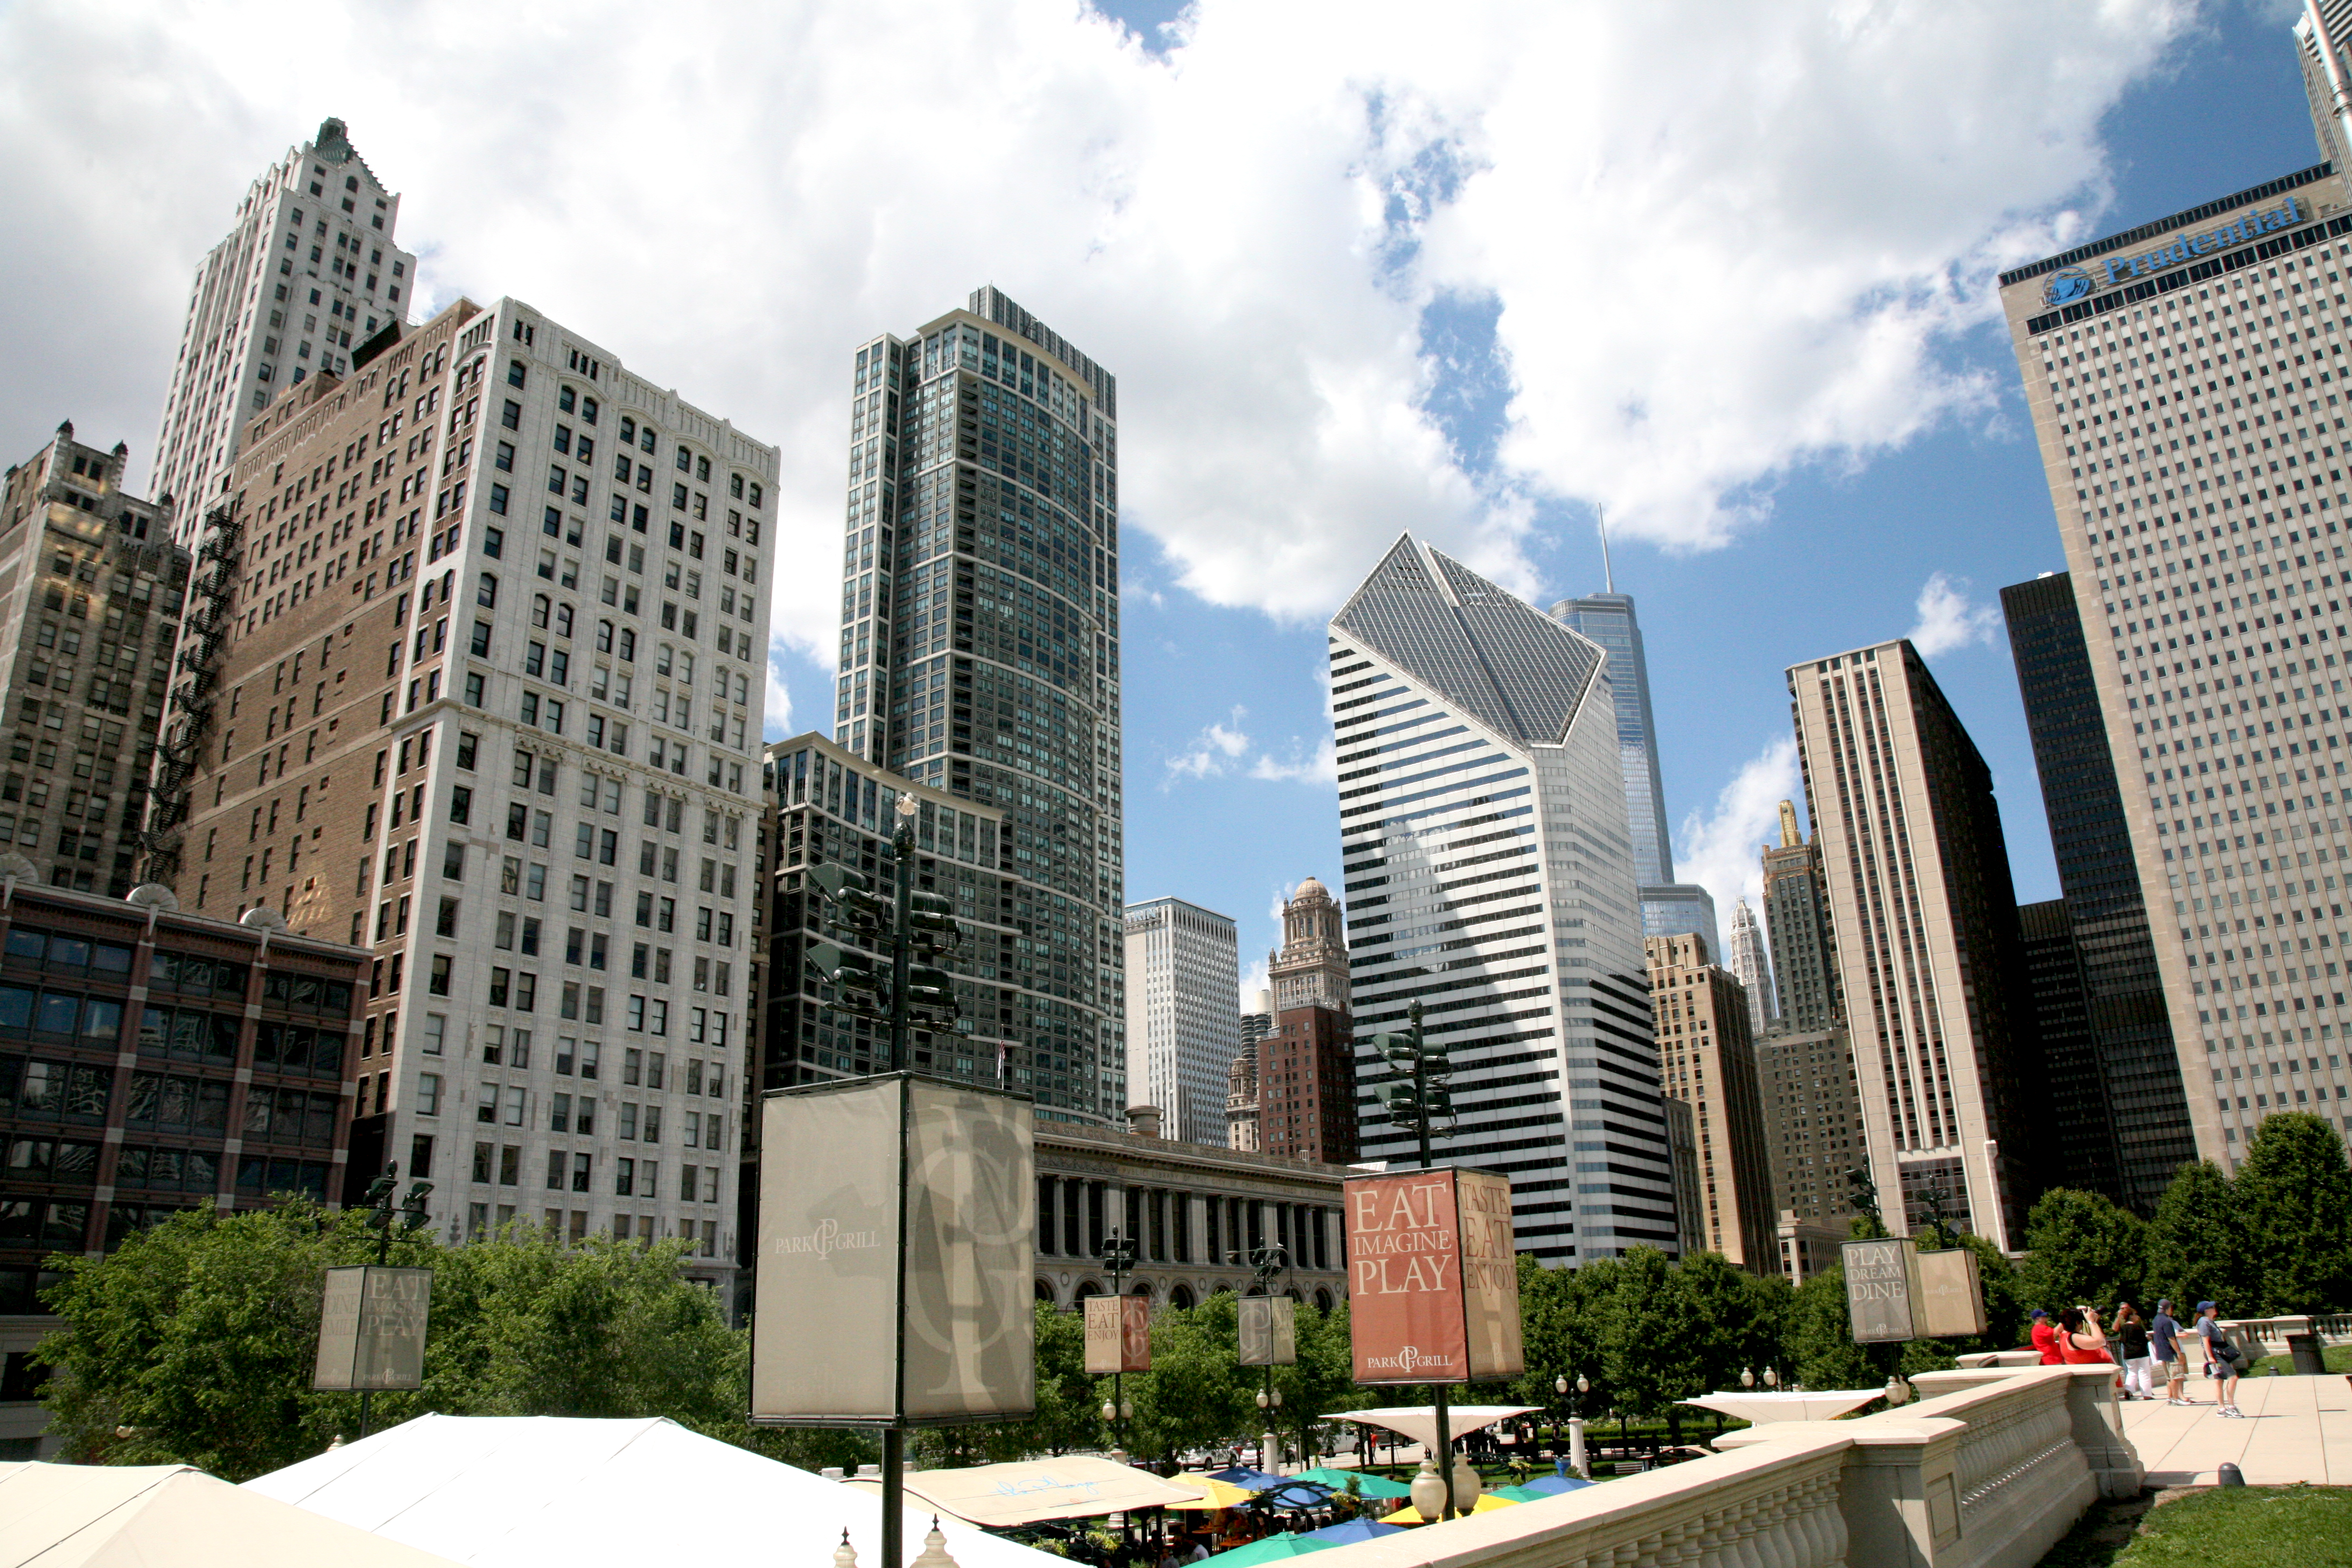
architecture, skyline, town, building, city, skyscraper, cityscape, downtown, tower, plaza, canon, park, landmark, chicago, facade, tower block, illinois, urbanlandscape, headquarters, canon5d, metropolis, condominium, neighbourhood, millenniumpark, urban area, residential area, human settlement, metropolitan area